Johan Hansen (1838–1913)

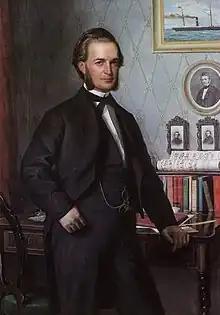
Johan Hansen painted by Carl Bloch

Johan Peter Christian Hansen (6 February 1838 - 28 February 1913) was a Danish businessman and art collector.